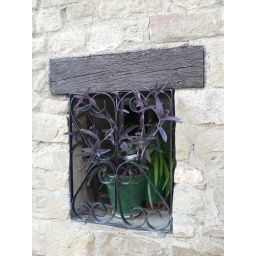
Wrought iron guarded window with purple flower in pot